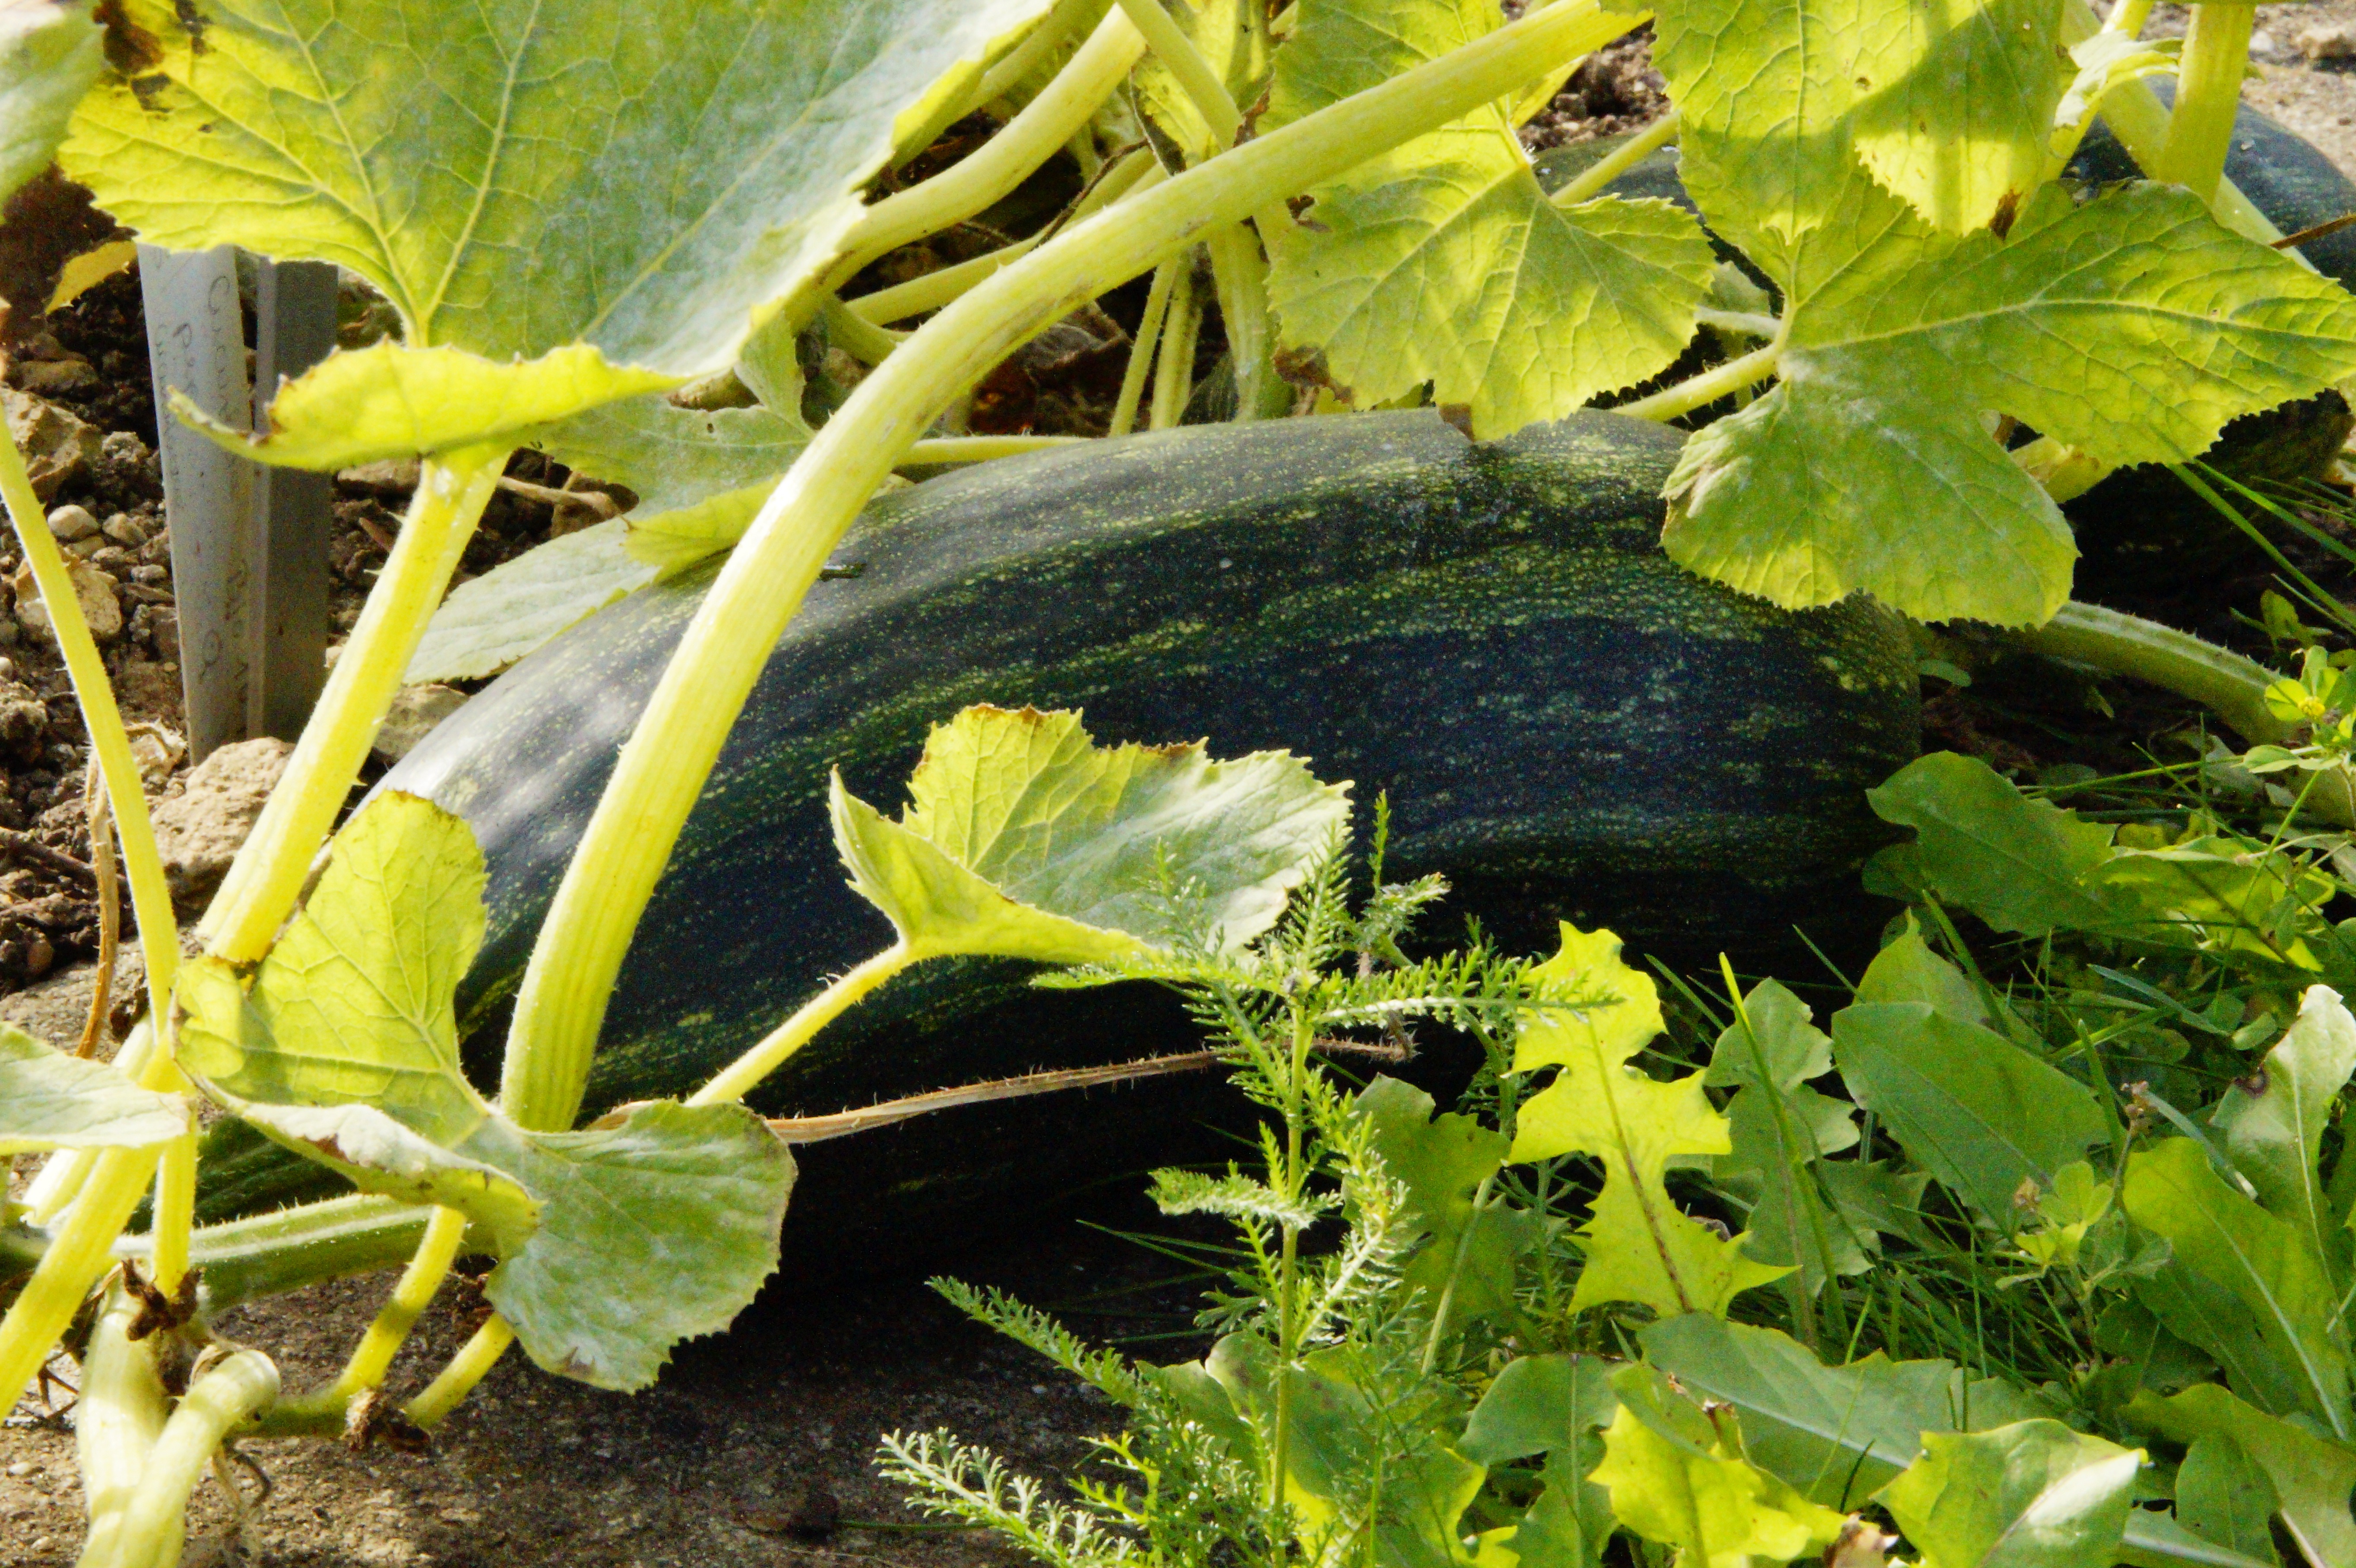
plant, leaf, food, harvest, herb, produce, vegetable, agriculture, cultivation, vegetables, zucchini, cucumis, vegetable patch, vegetable growing, cucumber gourd and melon family, vegetable plots, spring greens